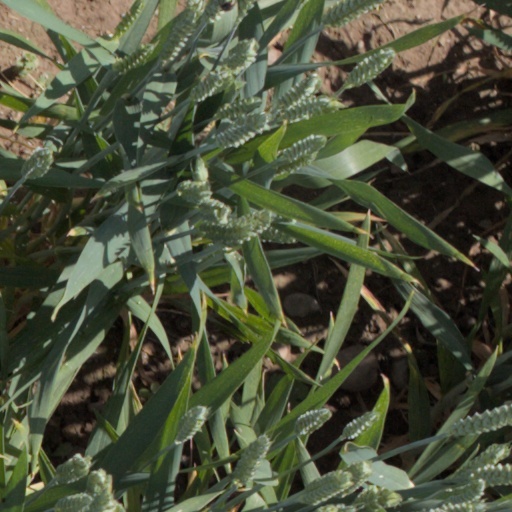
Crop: wheat